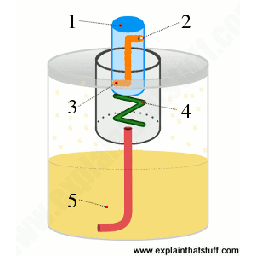
Label: metal